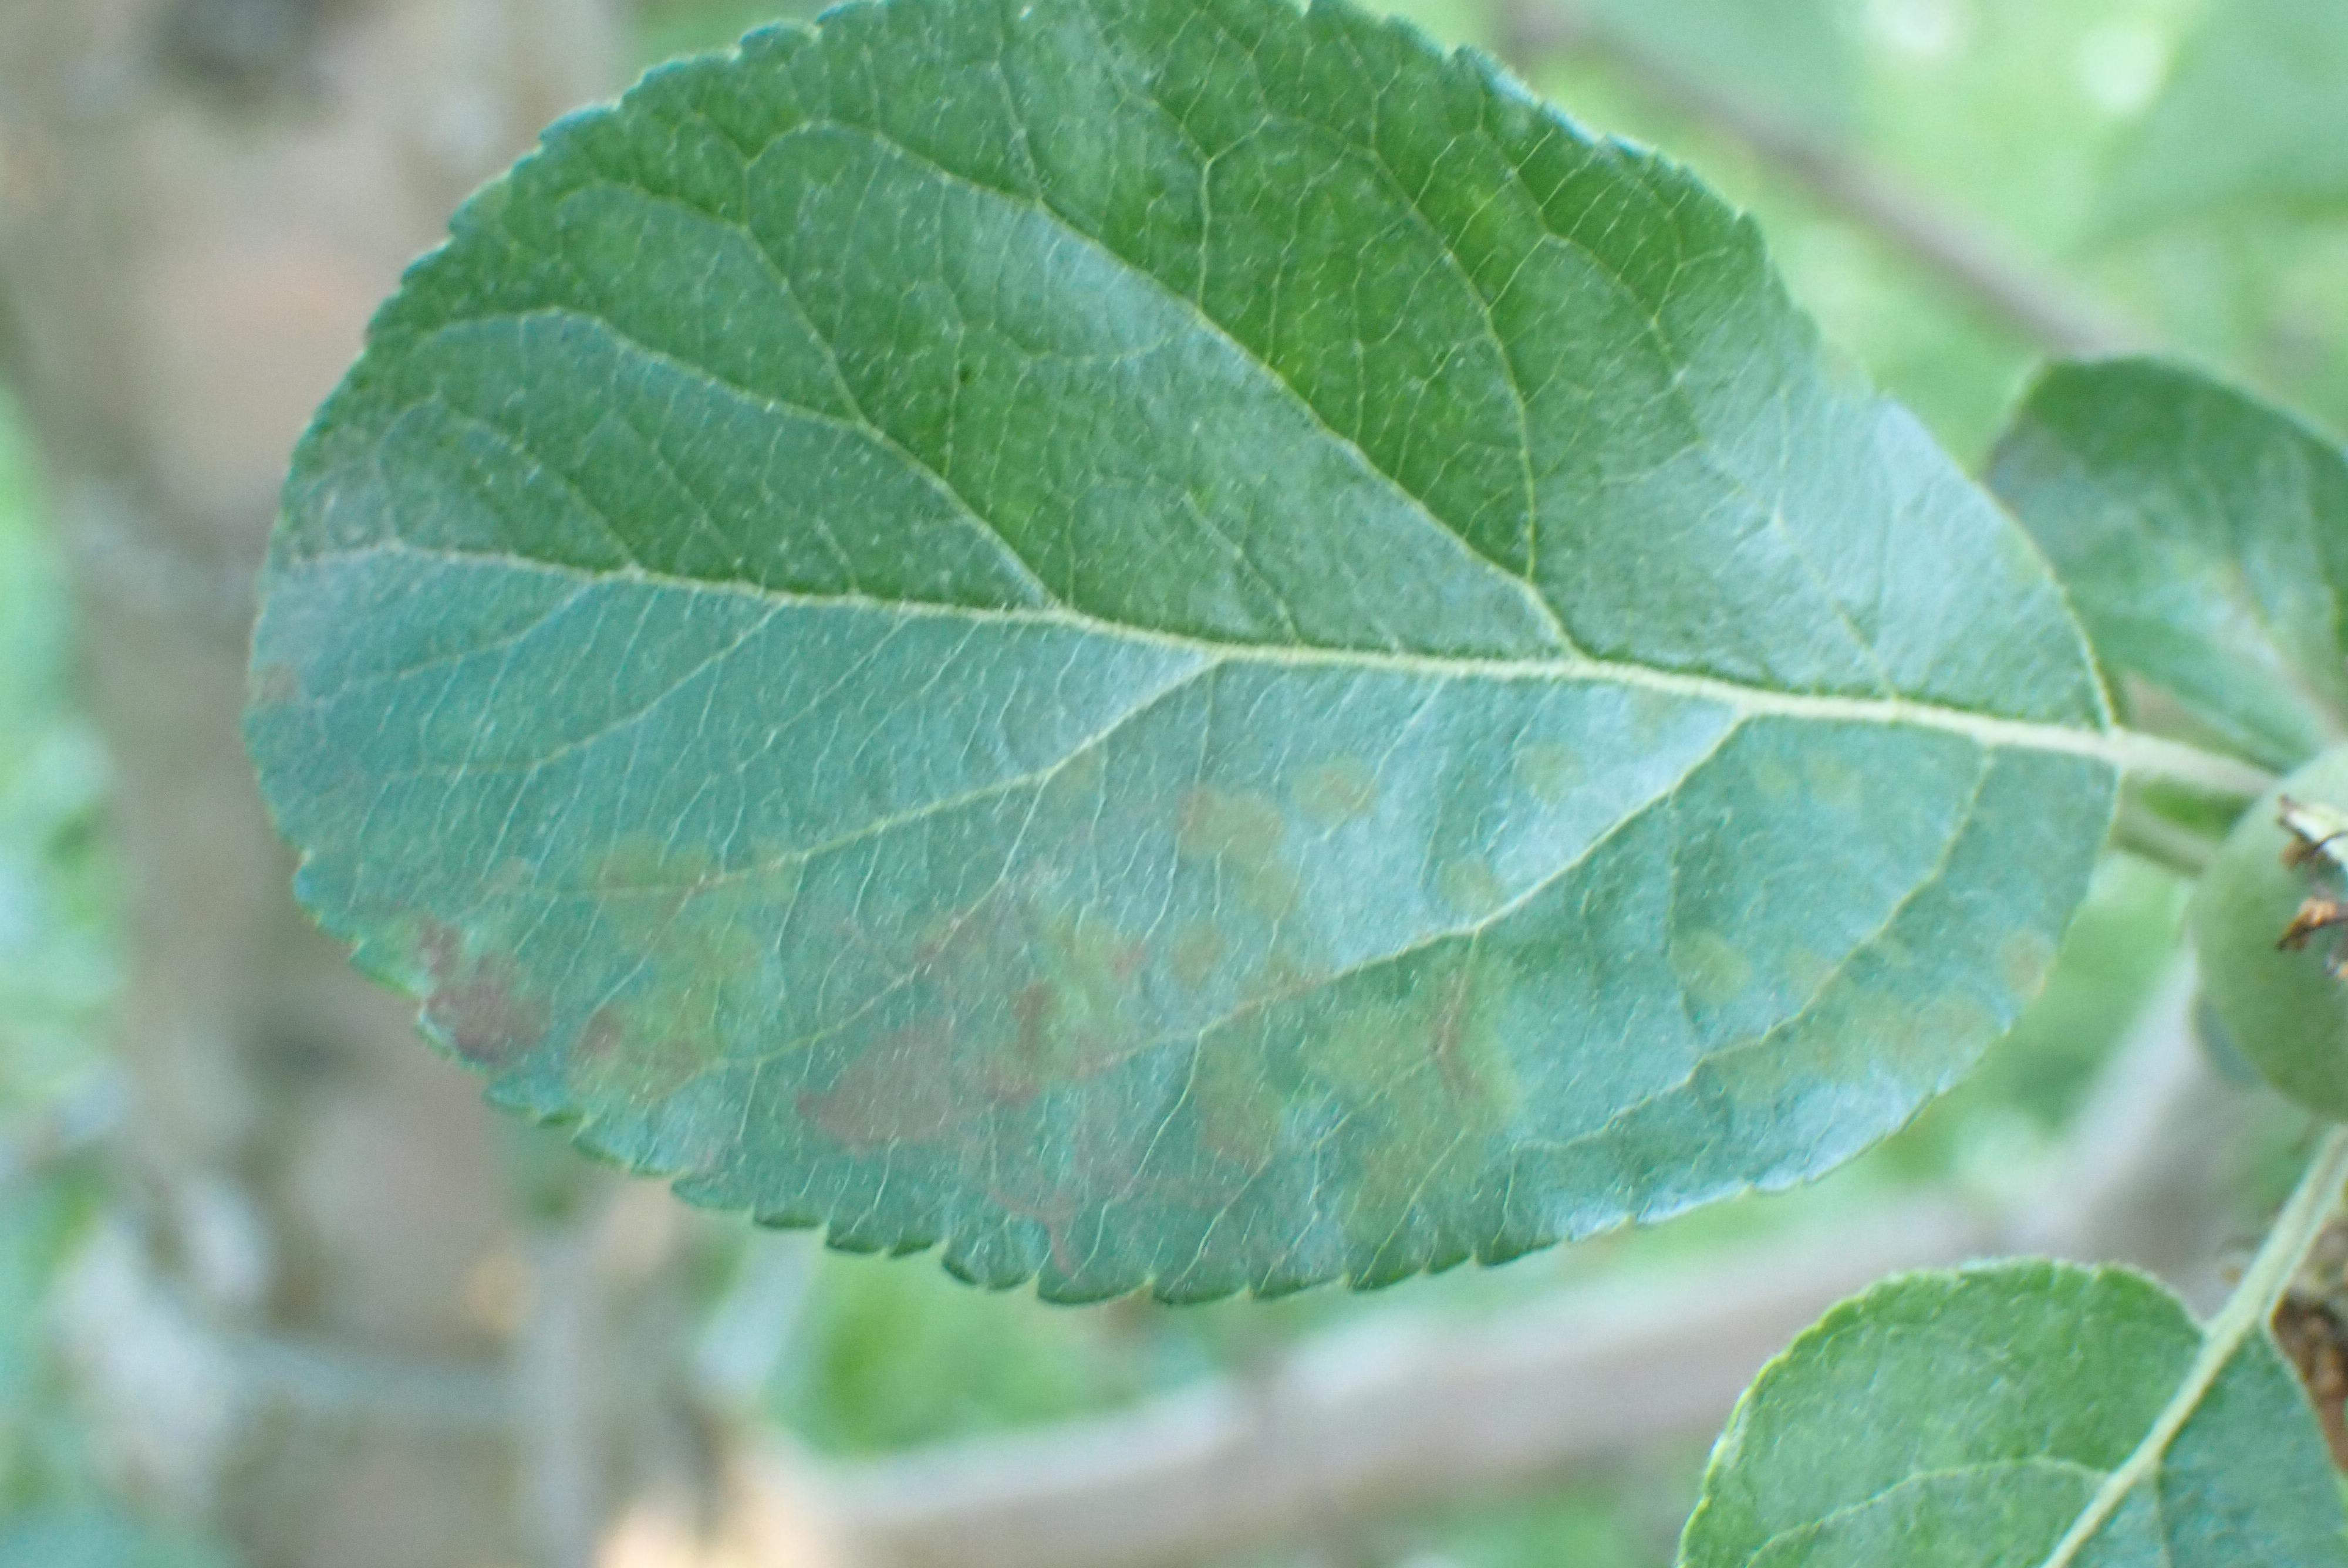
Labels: scab